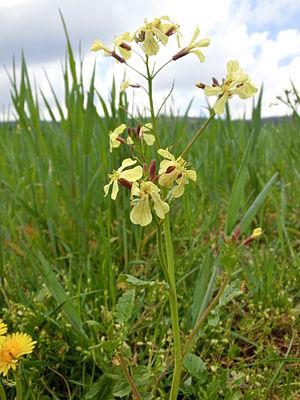
Ravenelle